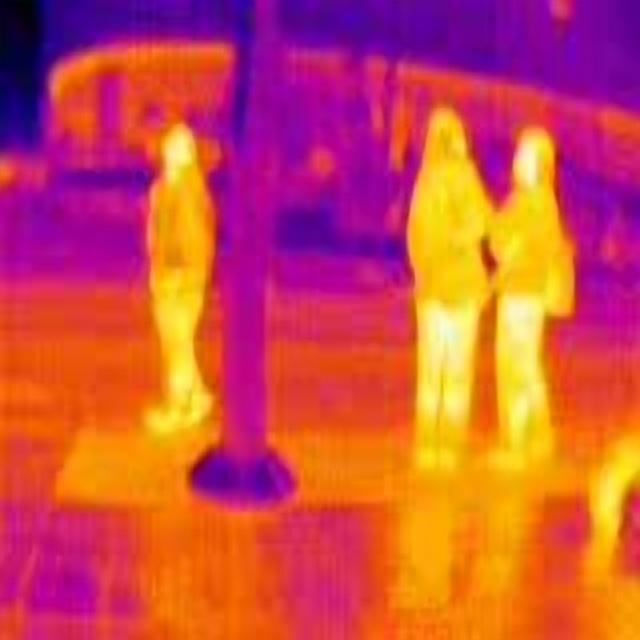
Detected objects:
label: person
label: person
label: person